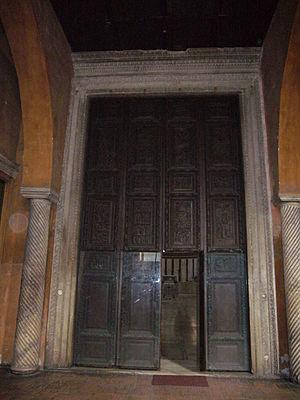
L'église Santa Sabina est une basilique mineure située à Rome sur l'Aventin, près du Tibre. C'est aussi l'église conventuelle du couvent homonyme de l'Ordre des Prêcheurs depuis le XIIIᵉ siècle. Ce couvent abrite désormais le gouvernement de l'Ordre.